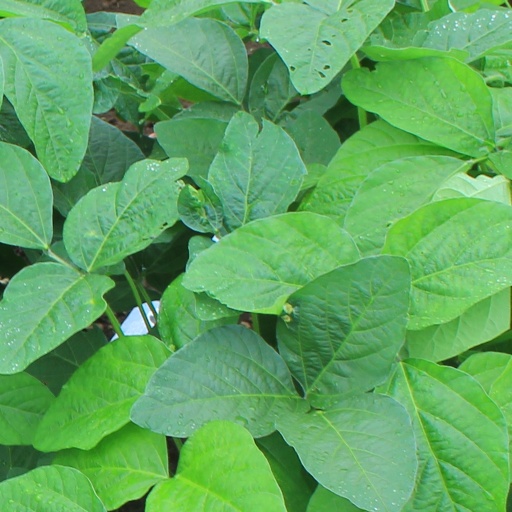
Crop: soybean